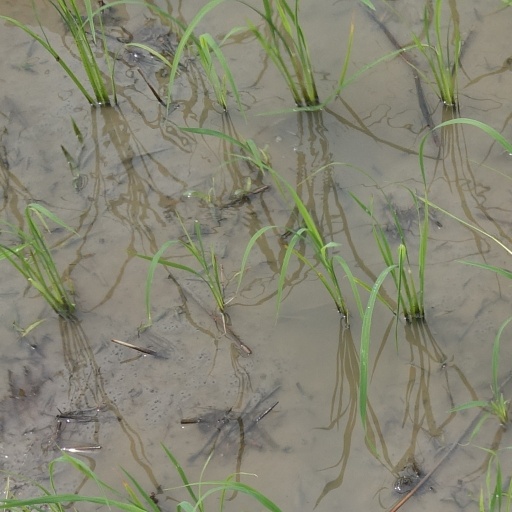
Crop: rice